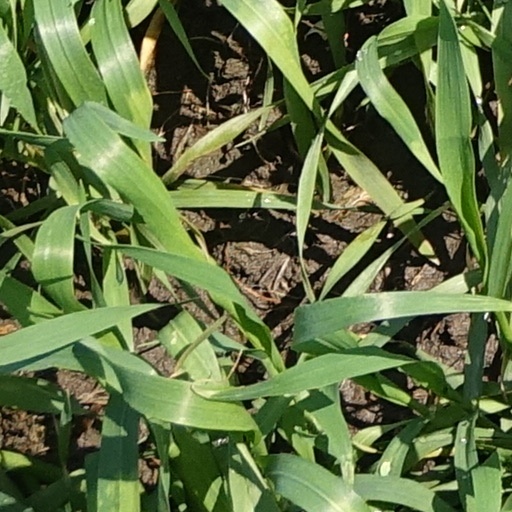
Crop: wheat